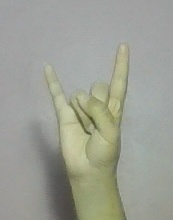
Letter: la